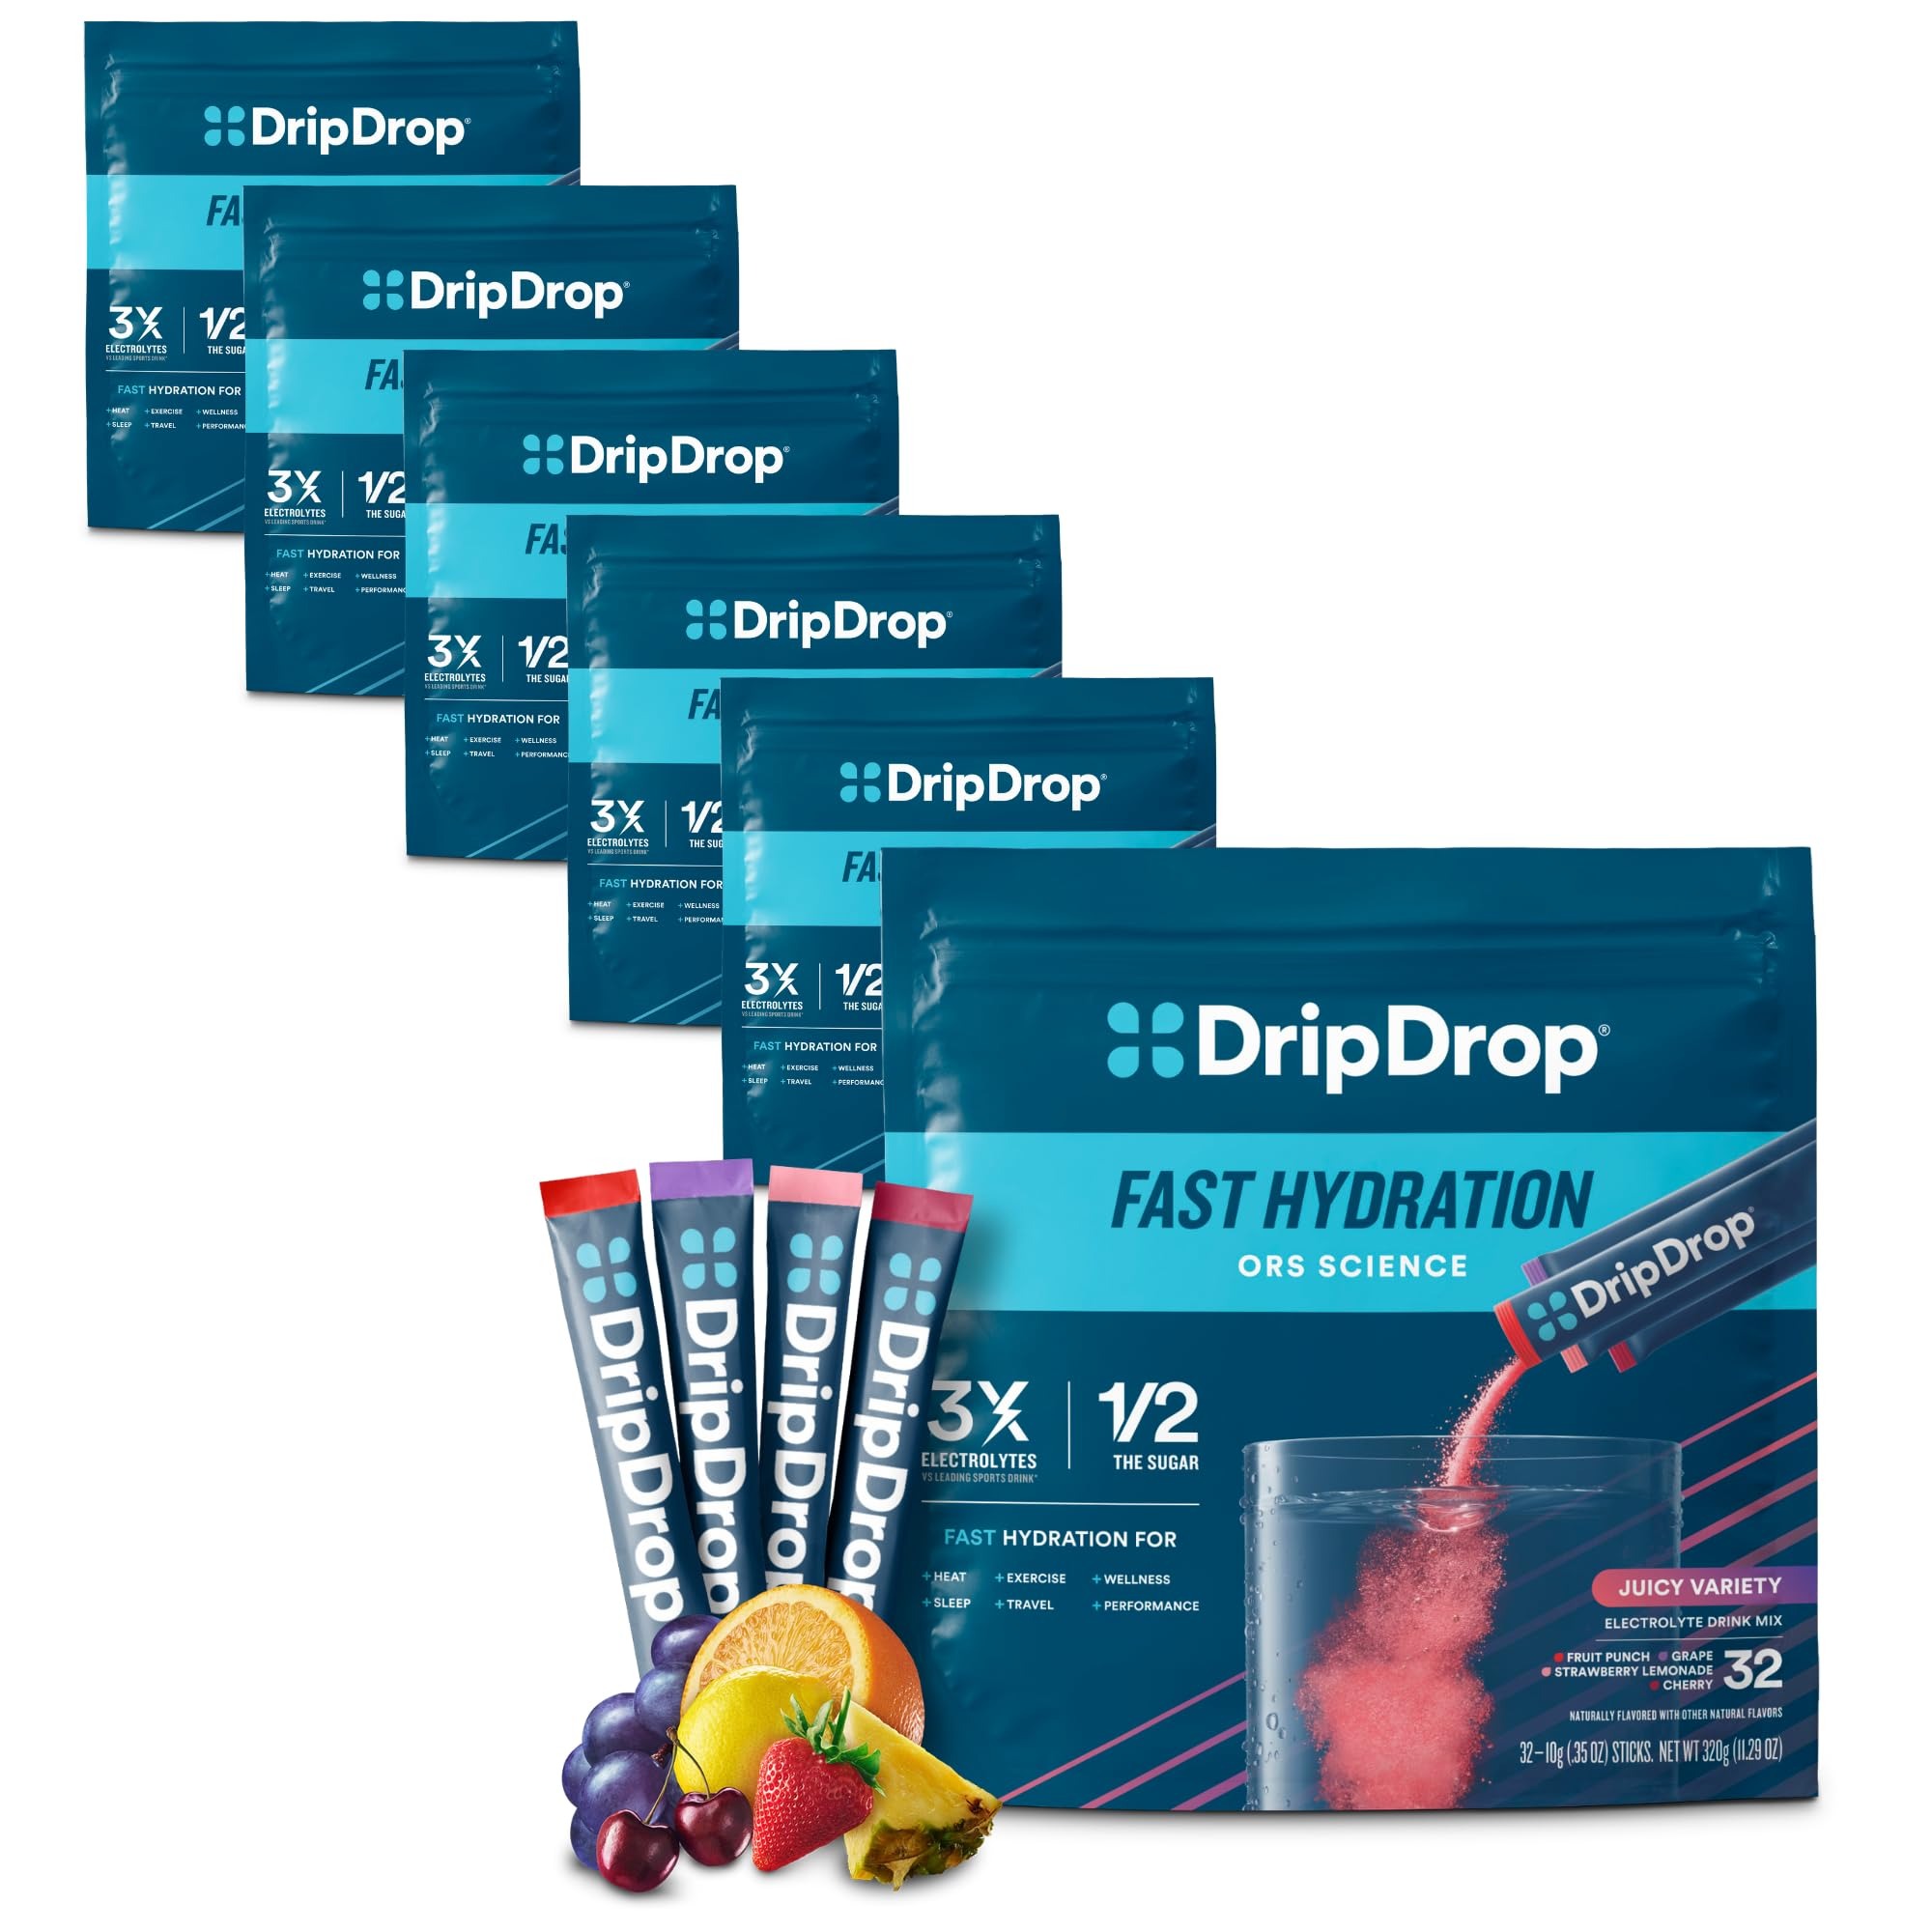
Item Name: DripDrop Hydration Packets - Juicy Variety Pack - Single Serve Electrolytes Powder Drink Mix - Grape, Fruit Punch, Strawberry Lemonade, Cherry - Non-GMO, Gluten Free, Vegan - 192 Sticks
Bullet Point 1: FAST & EFFECTIVE HYDRATION: Combat dehydration with our science-based electrolyte powder formula that hydrates faster than water alone. Perfect for sports, outdoor activities, and hot days.
Bullet Point 2: 3X ELECTROLYTES & ½ THE SUGAR: Our precise formula activates a hydration shortcut, delivering essential electrolytes with less sugar than leading sports drinks. A great-tasting hydration powder that's easy to drink and mix.
Bullet Point 3: HEALTH-CONSCIOUS FORMULA: Non-GMO, Gluten-Free, Vegan, Soy-Free, Dairy-Free and Kosher. Our hydration packets include essential nutrients like potassium, magnesium, zinc, and vitamin C for added immune support.
Bullet Point 4: CONVENIENT SINGLE-SERVE PACKETS: 192 portable electrolytes powder packets perfect to rehydrate on-the-go. Ideal for travel, sports activities, and daily use. Mix 1 packet into 8 oz of water for effective hydration.
Bullet Point 5: TRUSTED BRAND WITH A MISSION: Created by a doctor, DripDrop is a groundbreaking innovation that earned a Mayo Clinic Humanitarian Award. As a Public Benefit Company, every purchase supports our mission to defeat dehydration with global donations of our product.
Bullet Point 6: DELICIOUS FLAVOR: Awarded Men's Journal Fitness Award for the Best-Tasting Hydration Drink. Explore our many flavors and find your favorite electrolyte drink!
Product Description: DripDrop is a great-tasting electrolyte powder packet that delivers fast hydration more effectively than water alone. DripDrop was developed by Dr. Eduardo Dolhun while on humanitarian aid missions to provide fast hydration in places where IVs are not readily available. Our ORS science-based hydration solution is a groundbreaking innovation that earned a Mayo Clinic Humanitarian Award. DripDrop provides 3X electrolytes and half the sugar of the leading sports drink. Our precise sodium-to-glucose ratio activates a hydration shortcut known as the sodium-glucose cotransport system, accelerating electrolyte and fluid absorption. Our original formula contains essential electrolytes, including sodium, potassium, and magnesium, for fast hydration. Plus, essential vitamins zinc and vitamin C for added immune support. DripDrop offers fast hydration for exercise, heat, cold weather, altitude, travel, sleep and more. Trusted by doctors, athletes, humanitarian workers, military, firefighters, and people who can’t afford to be slowed down.
Value: 67.2
Unit: Ounce

Price: 12.06